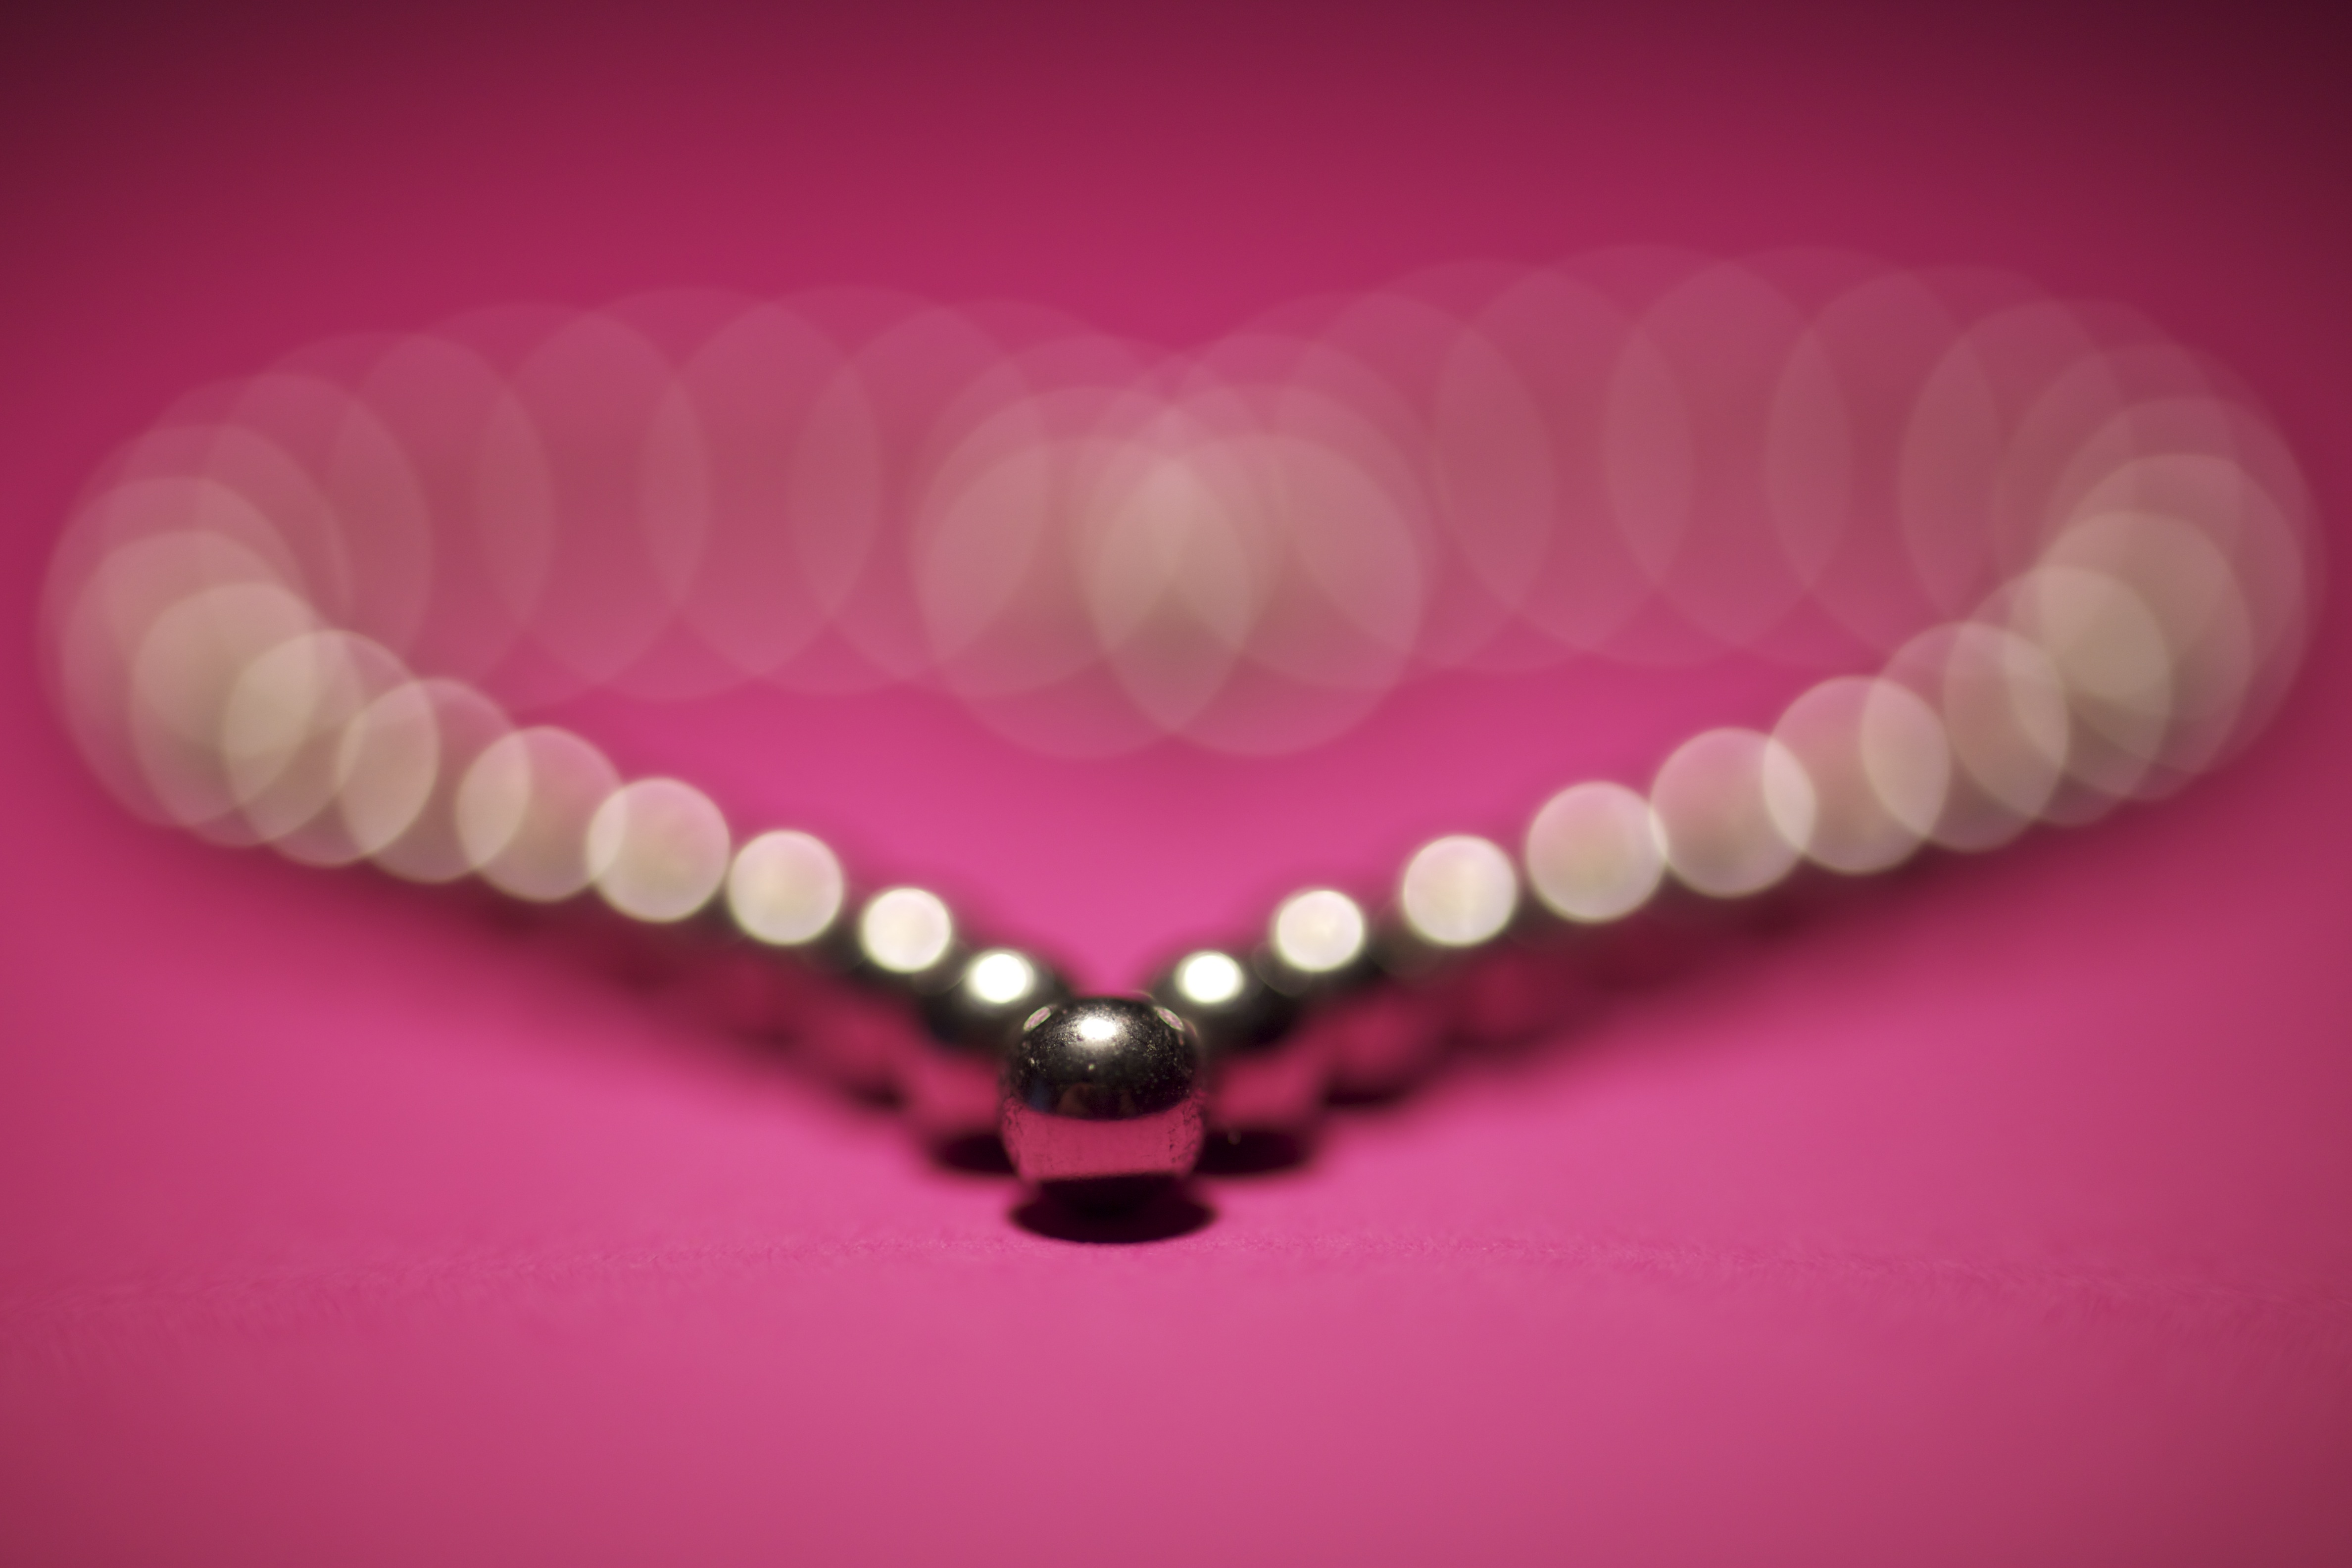
hand, petal, heart, ear, pink, lip, mouth, human body, jewellery, organ, tooth, jaw